McLeod's Daughters

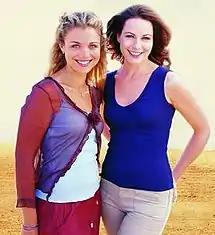
Bridie Carter (Tess, left) and Lisa Chappell (Claire, right)

Bridie Carter, a NIDA graduate, was virtually unknown to audiences, having only appeared in few guest roles in drama series which included "Home and Away", "Water Rats" and "All Saints". However, "McLeod's Daughters" marks her first major screen role. Both Carter and Chappell were chosen from a number of high-profile actors in what was described as an "exhaustive casting process".